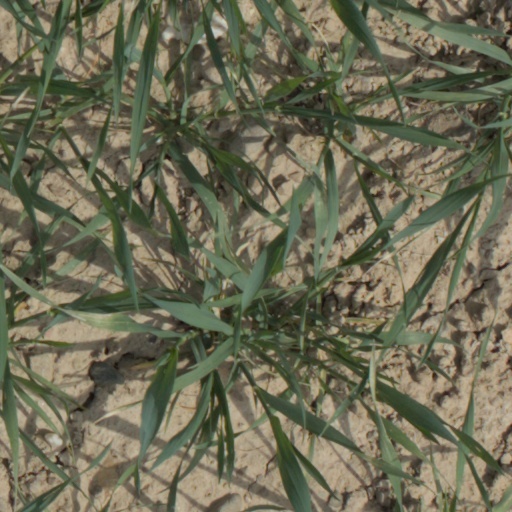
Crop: wheat